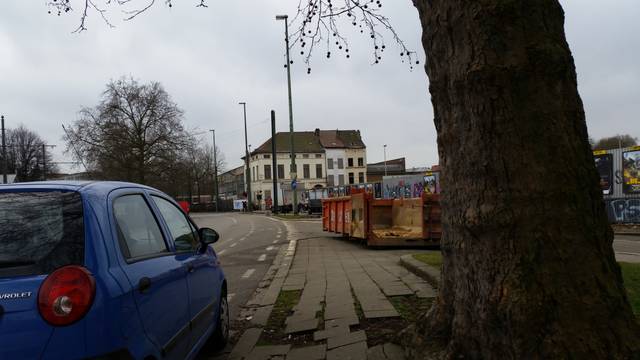
Region: Belgium
Coordinates: 50.85, 4.338